34th New York Infantry Regiment

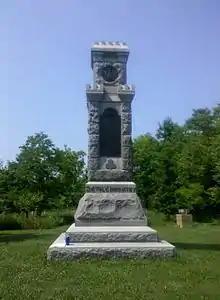
34th New York Infantry monument at Antietam National Battlefield.

Co. B — Captain Irving D. Clark; First Lieutenant, Francis N. Usher; Second Lieutenant, William Burns